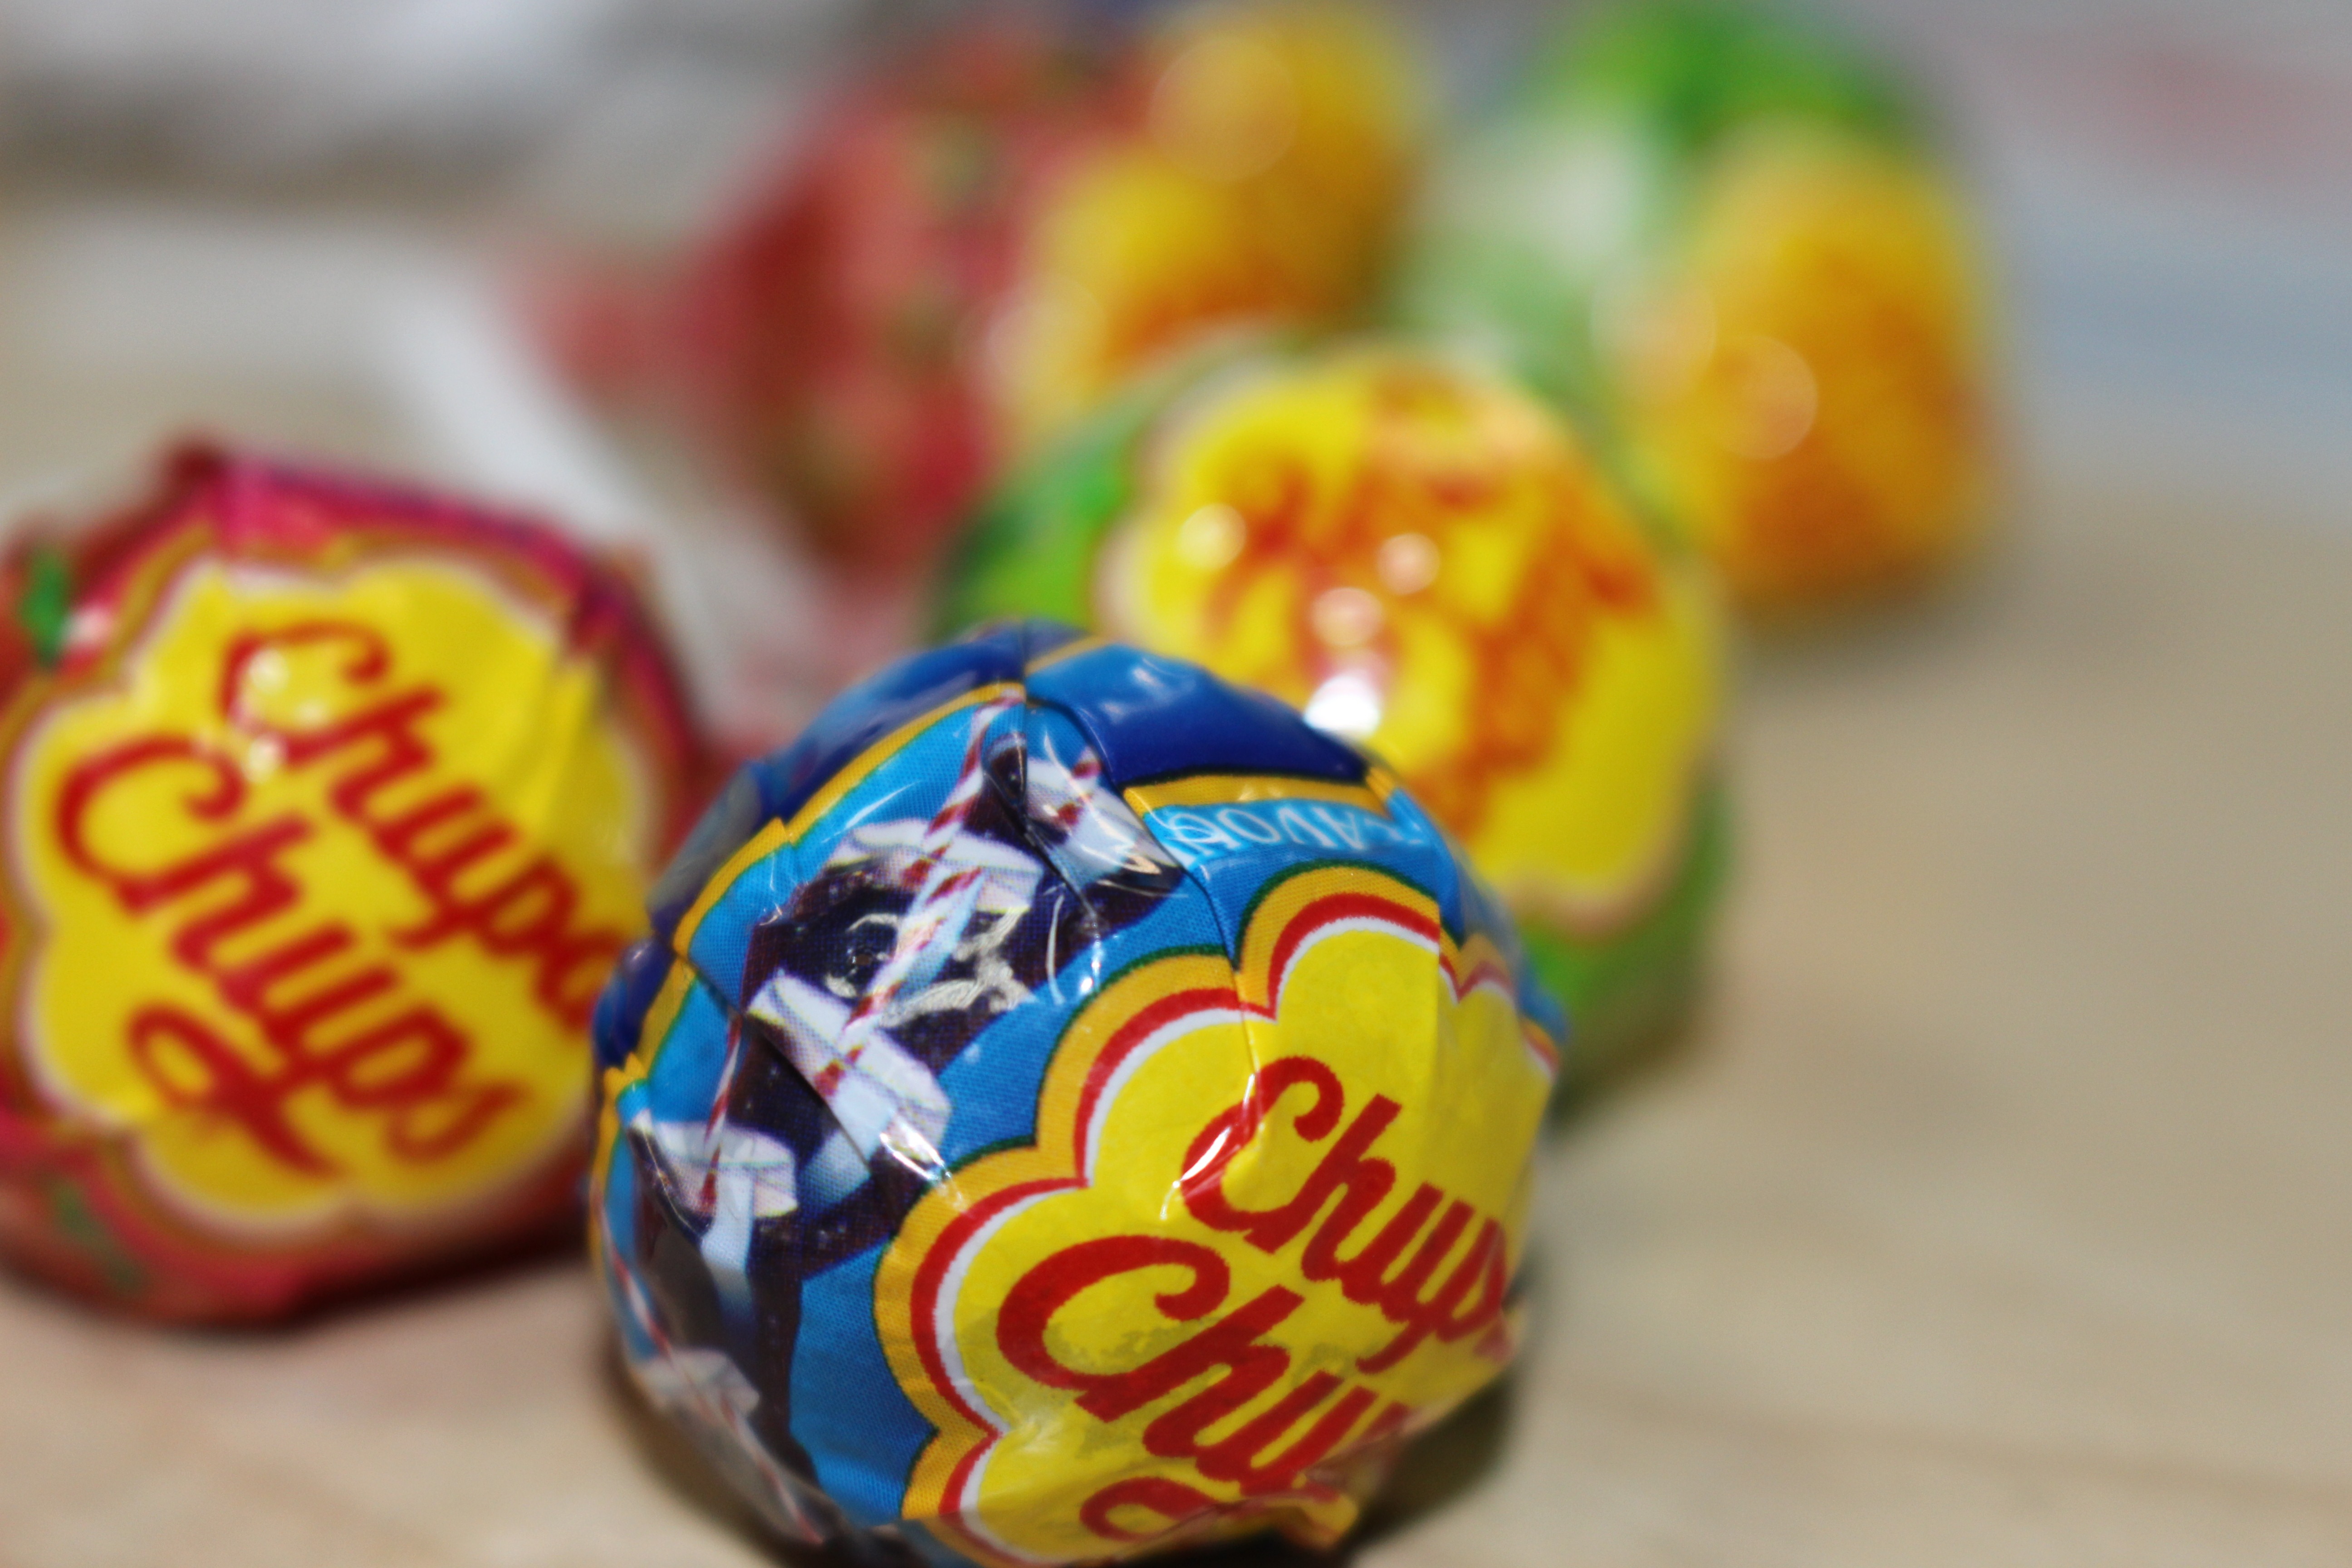
food, green, red, color, blue, yellow, dessert, toy, lollipop, sweets, ball, sweetness, easter egg